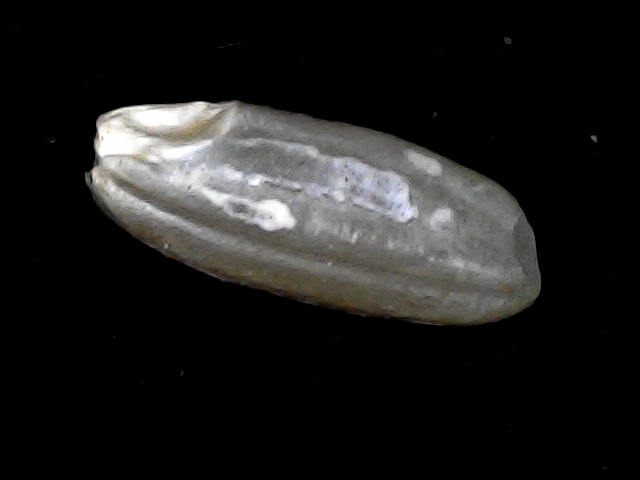
Rice variety: BD51